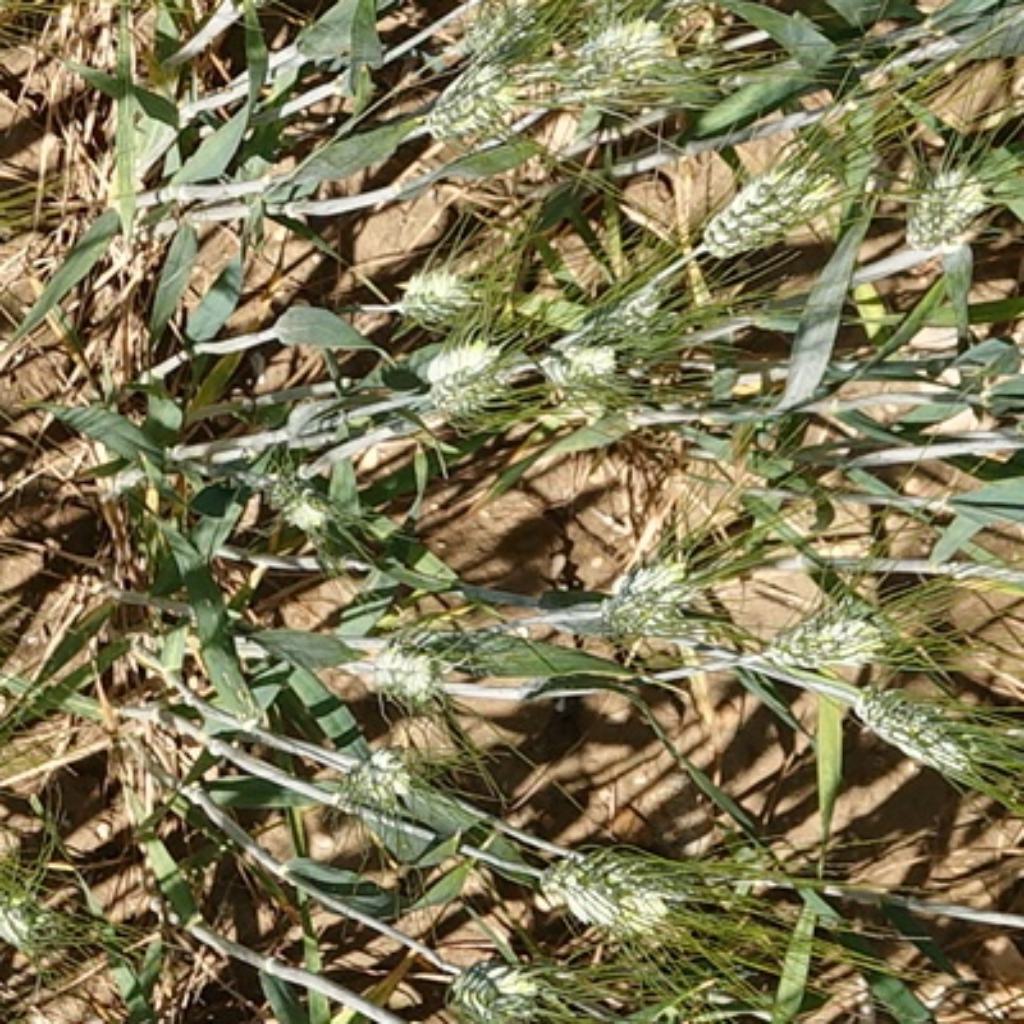
Country: France
Location: Gréoux
Wheat development stage: Filling